Taxi livery

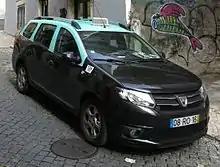
Lisbon taxi

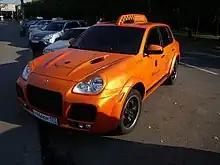
A Russian TechArt Magnum taxi based on the Porsche Cayenne

Although not all taxis in the Netherlands carry the usual taxi signs, all vehicles that are in use as regular taxis are required by law to carry light blue licence plates with black lettering.